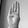
ASL letter: B